A Tori Kelly Christmas

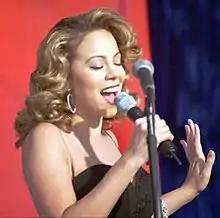
Critics compared Kelly's vocals on the album to that of Mariah Carey (pictured) who has been dubbed the "Queen of Christmas" in the media.

"Joy to the World/Joyful, Joyful" is a gospel-inspired track which was compared to her previous Grammy Award winning album, "Hiding Place", which won for Best Gospel Album. Her cover of Leroy Anderson's "Sleigh Ride" is "filled with upbeat instrumentation and rumbling bass" and Piper Westrom of "Riff" noted that there was a "fair amount of scatting throughout that provides another comparison between herself and [Mariah Carey]". This is followed by a soothing and heartfelt cover of "O Holy Night" which is "tampered down" in comparison to other popular renditions of the song. Kelly's second original song, "Gift That Keeps on Giving" was described as a song straight out of a Hallmark Channel film and centres around love being better than any present.